Igor Shpilenok

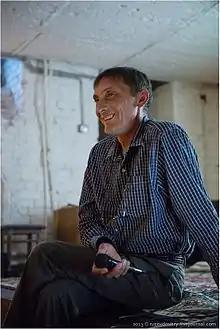

Igor Shpilenok (born 28 February 1960) is a Russian wildlife photographer, founder and first director of the Bryansky Les Nature Reserve, author of several books, and environmental inspector. He is a two times winner of the BBC Wildlife Photographer of the Year award. In 2006 and 2007 he received the first prize at the Golden Turtle international photo festival.